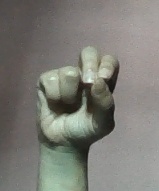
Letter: gaaf